Ferdinando Russo

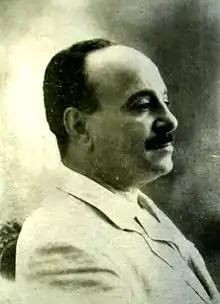
Ferdinando Russo in 1913

Ferdinando Russo (November 25, 1866 – January 30, 1927) was a prominent Neapolitan journalist primarily remembered as a dialect poet and composer of song lyrics.